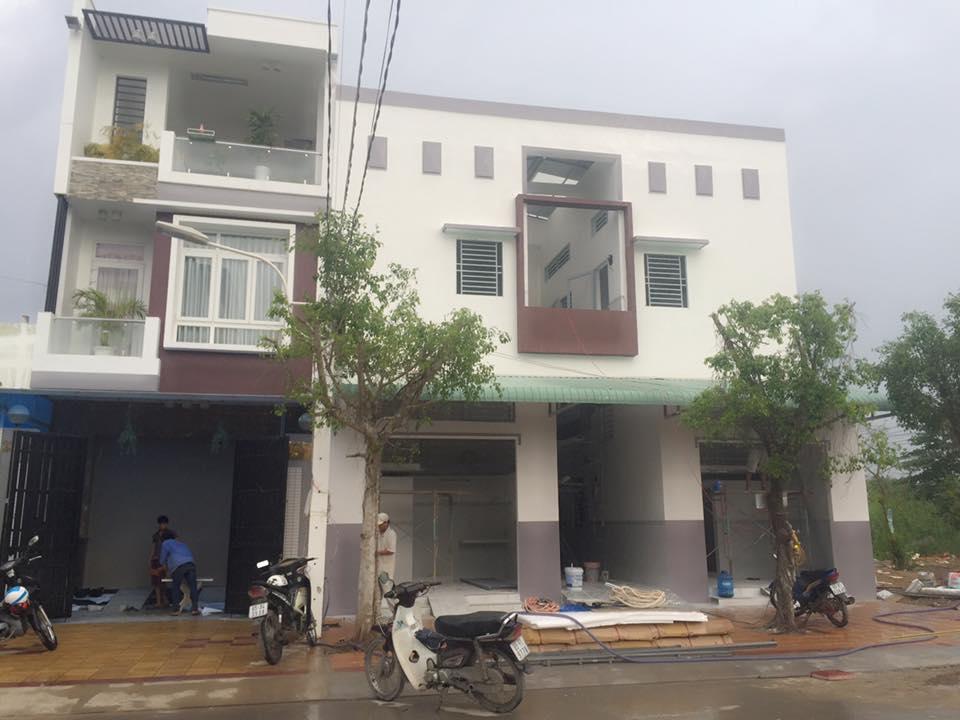
ở trên vỉa hè có sự xuất hiện của một vài chiếc xe máy